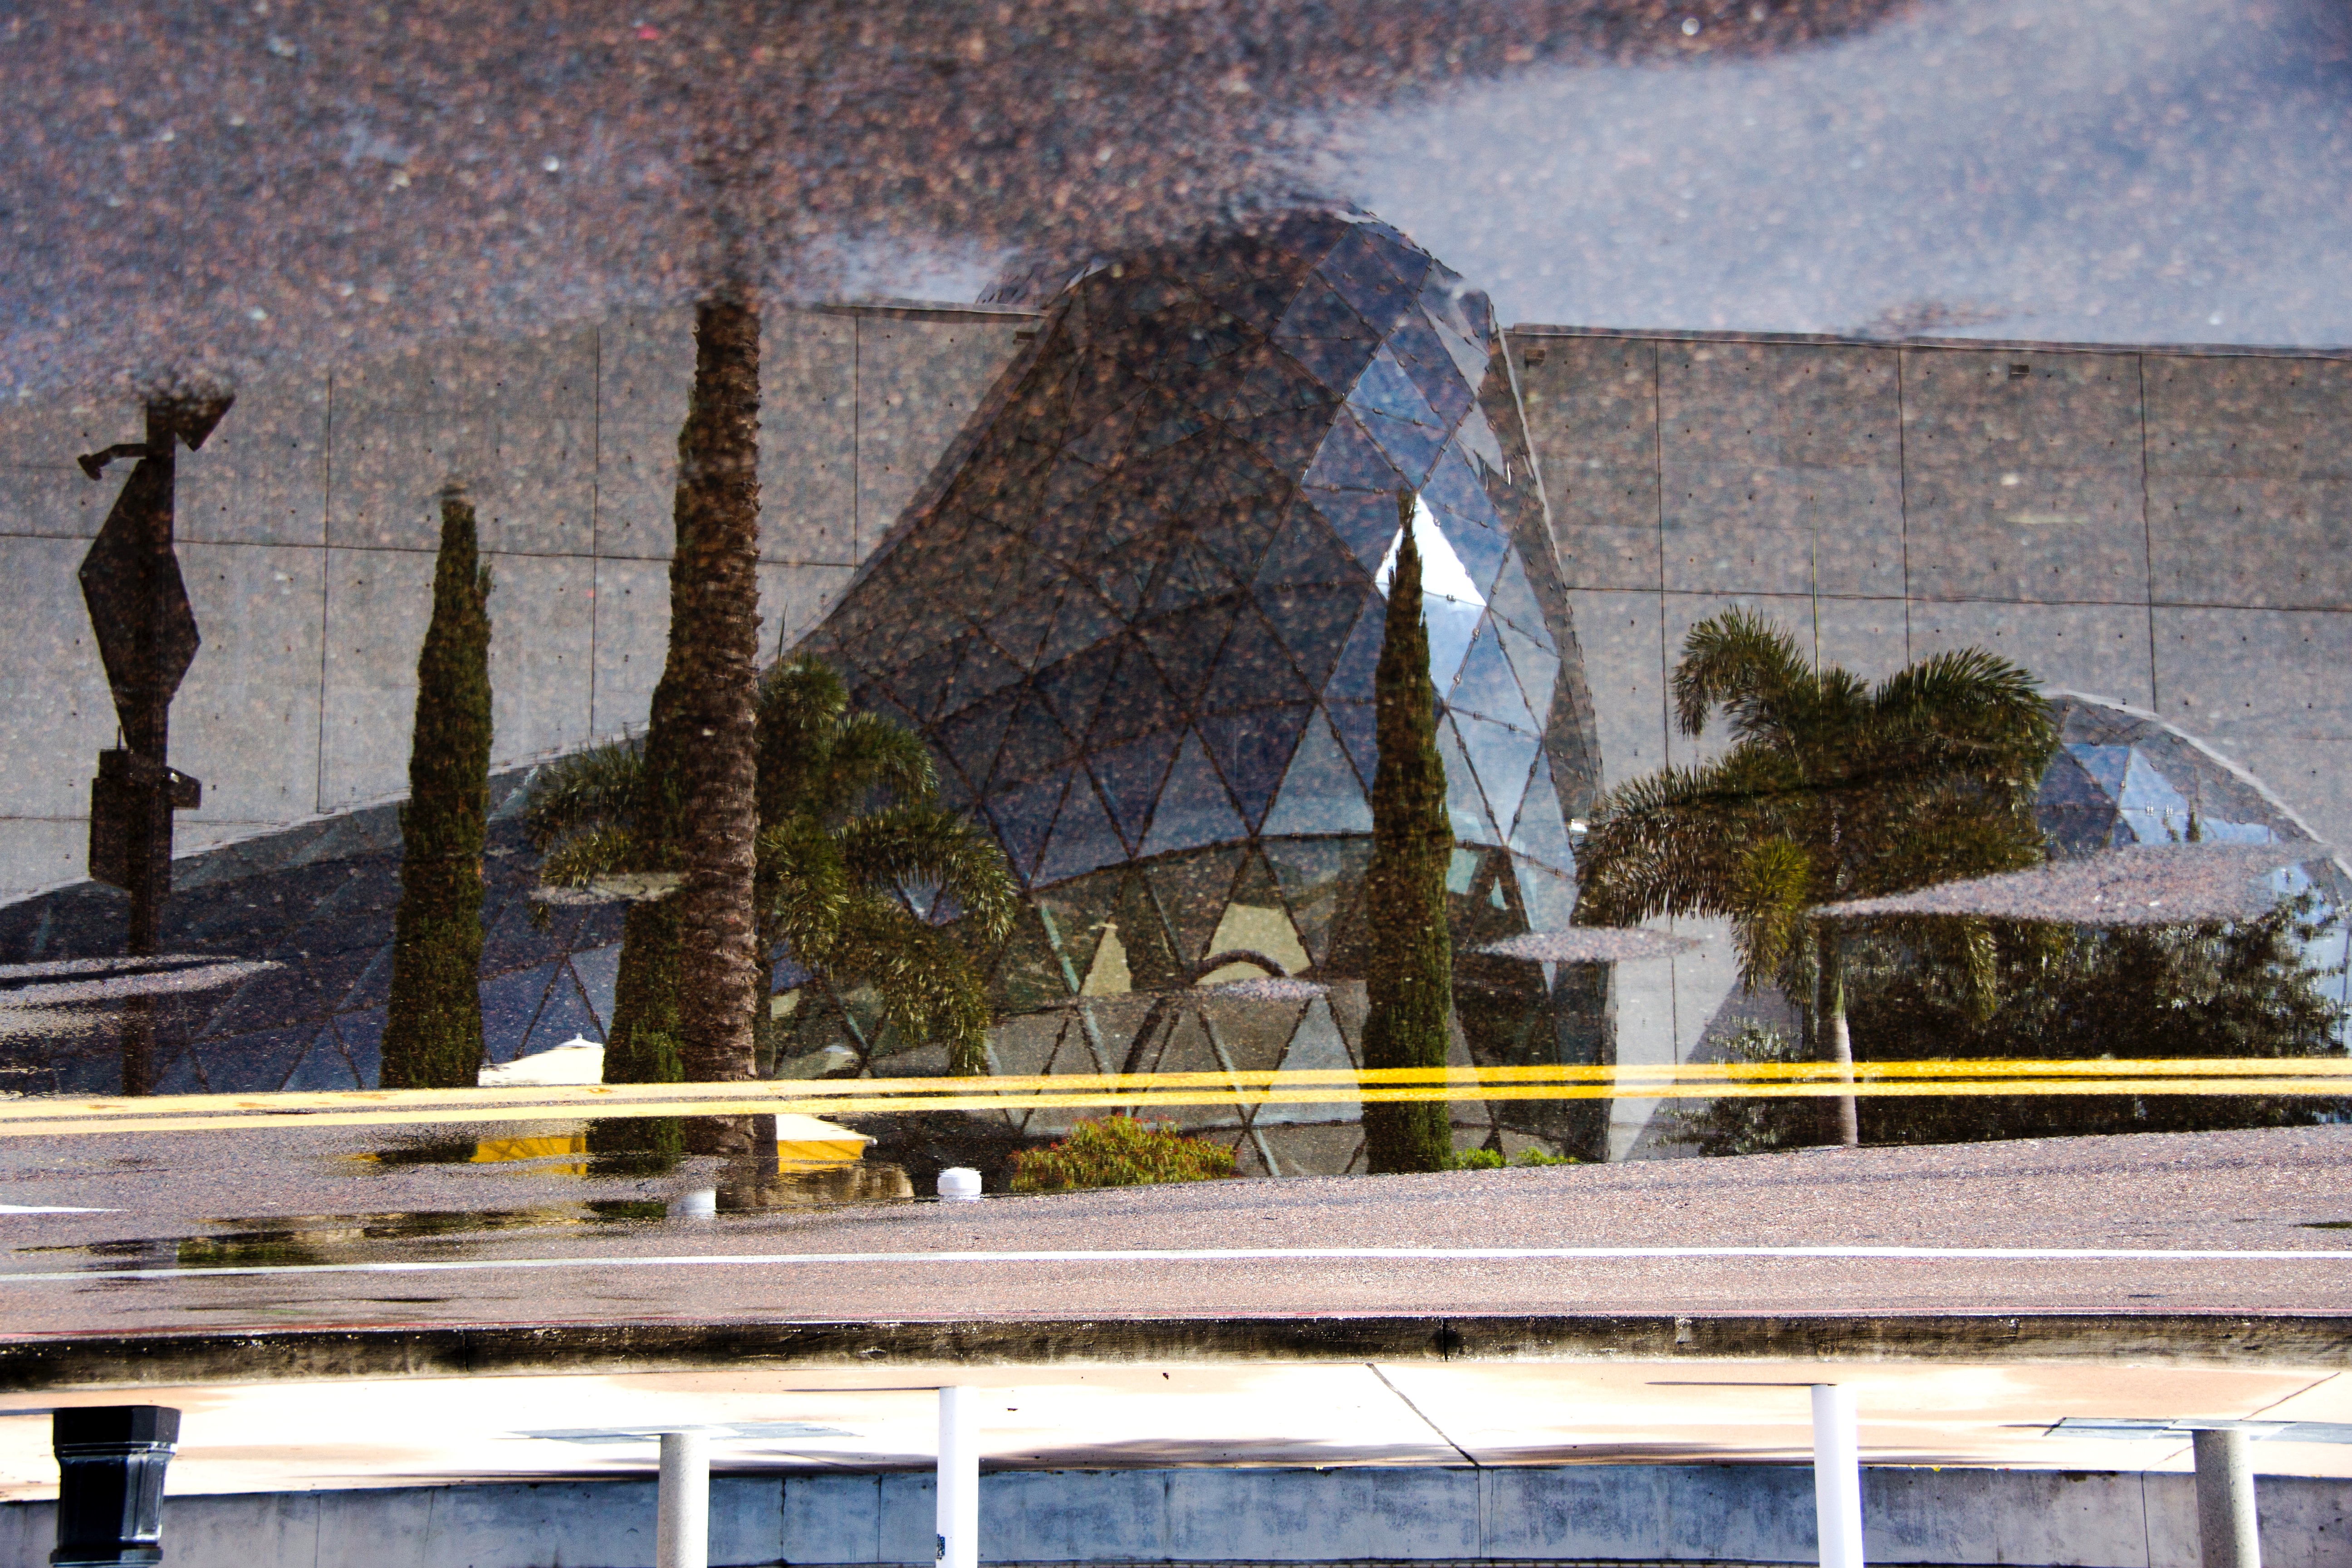
tree, water, snow, building, monument, fountain, tourist attraction, water feature